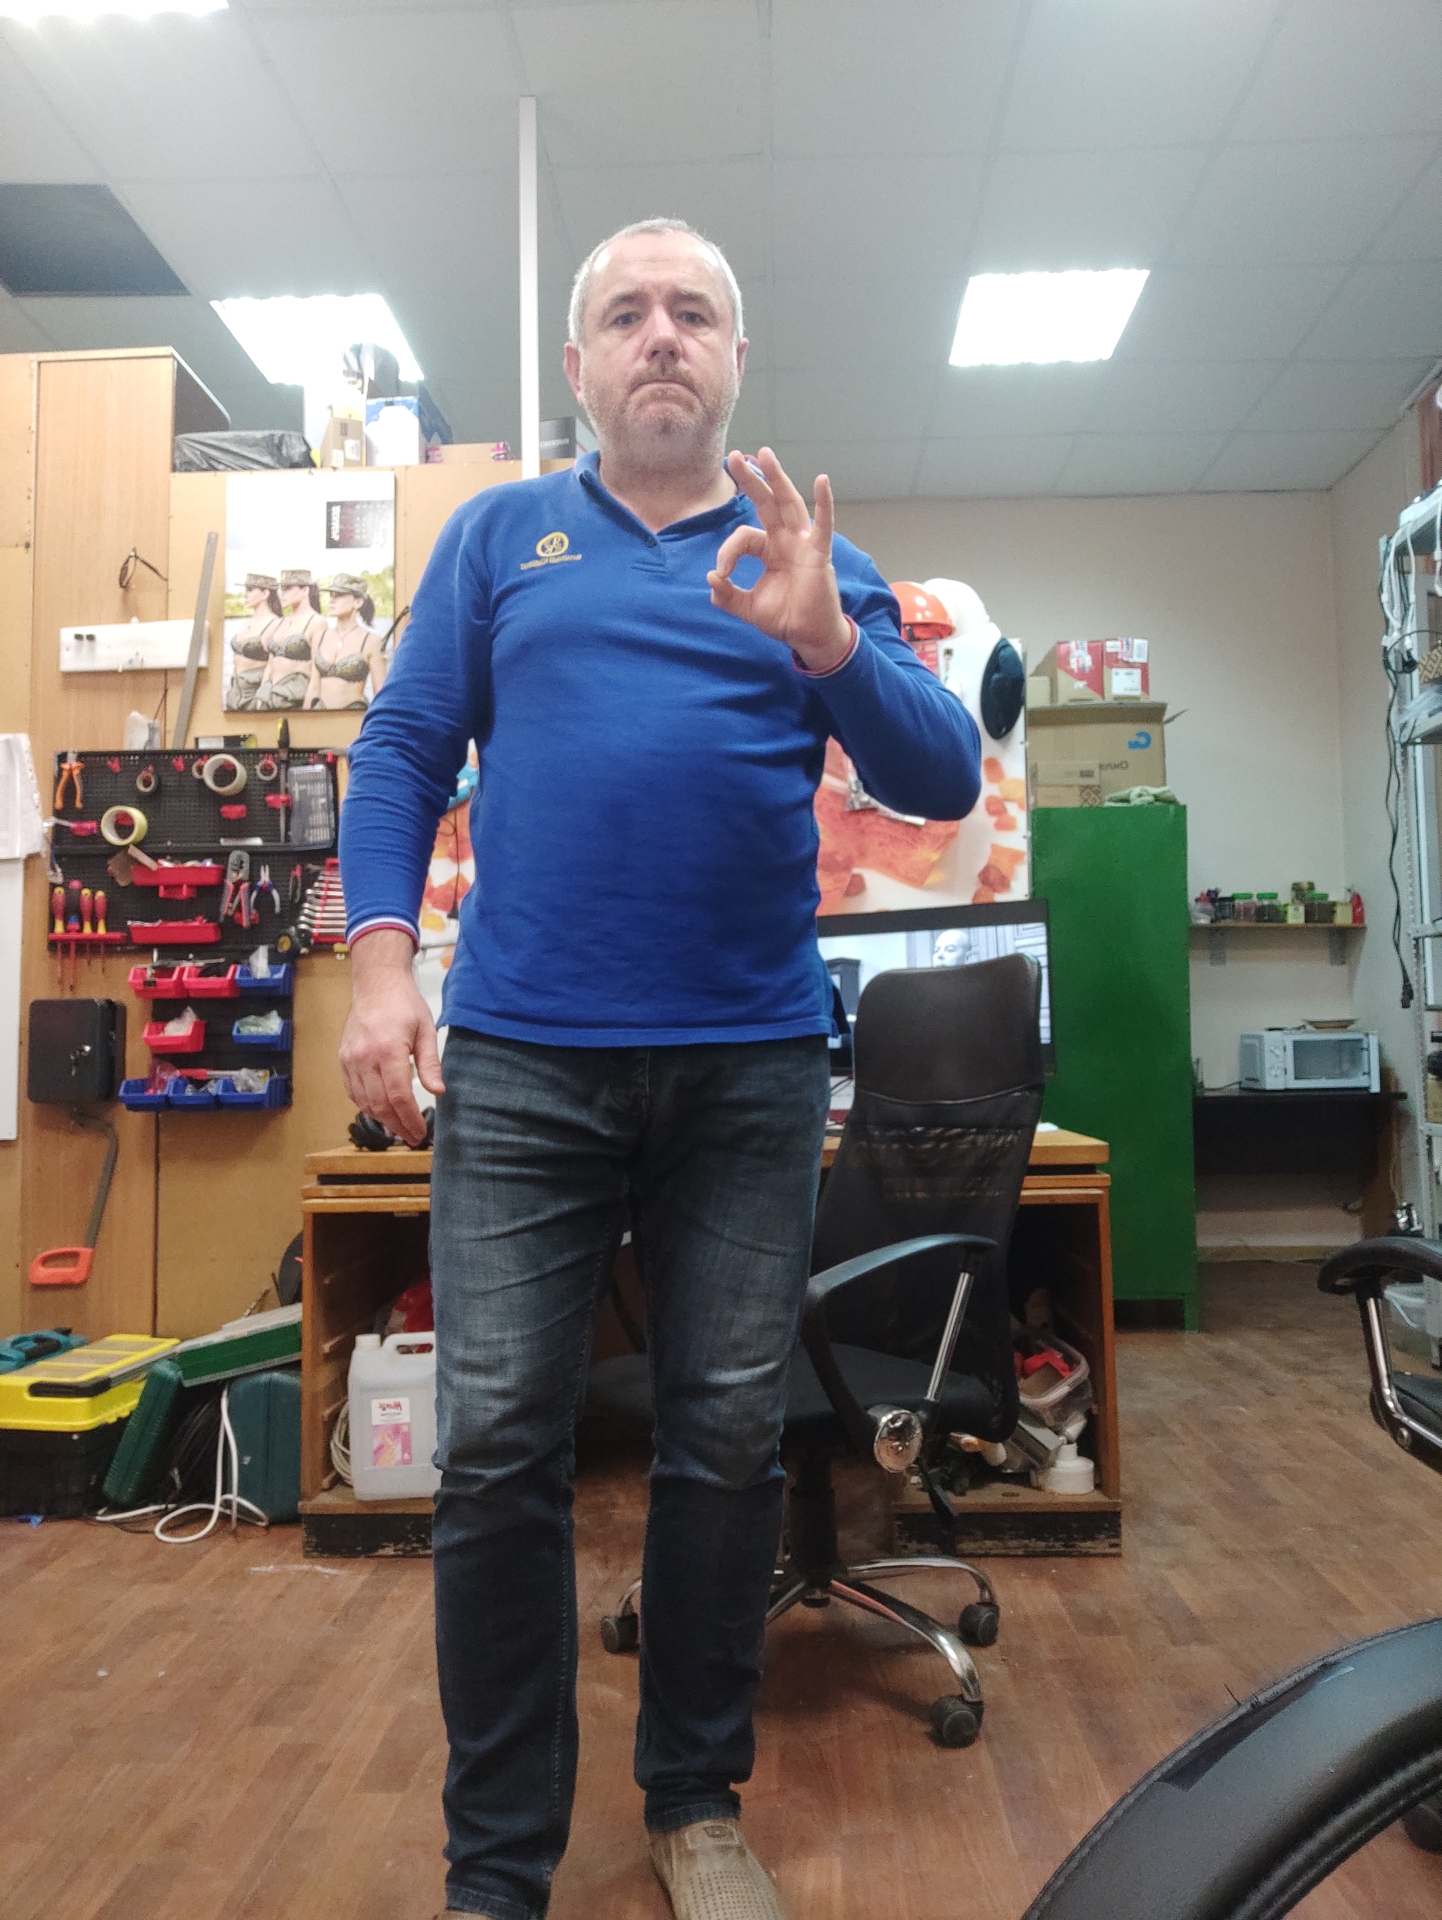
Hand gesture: ok